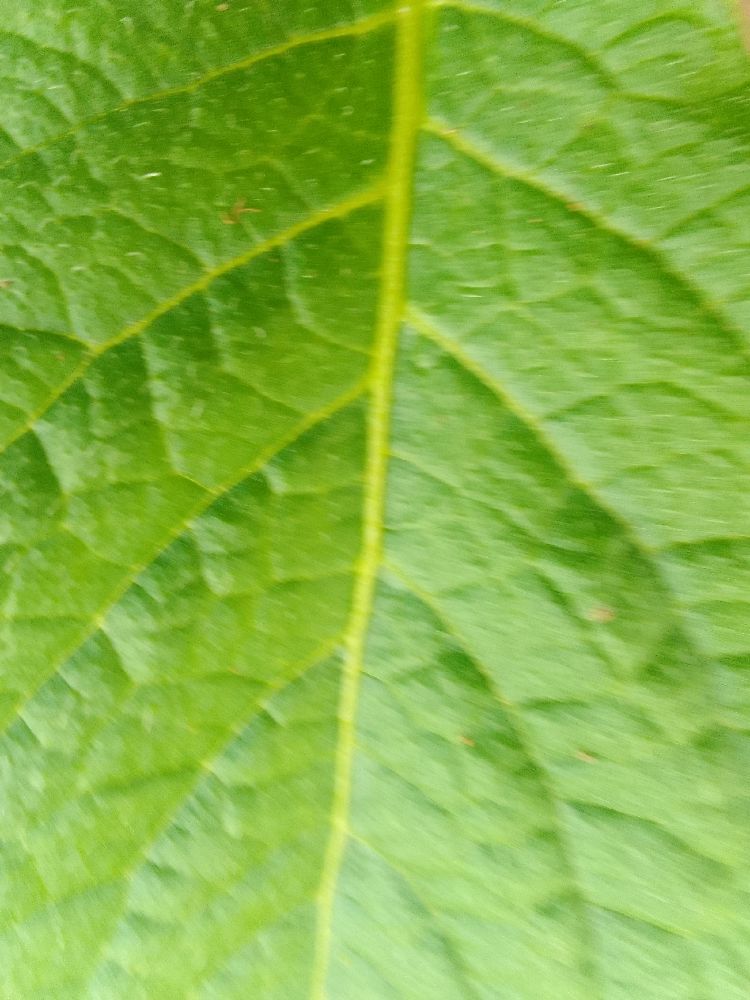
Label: Healthy